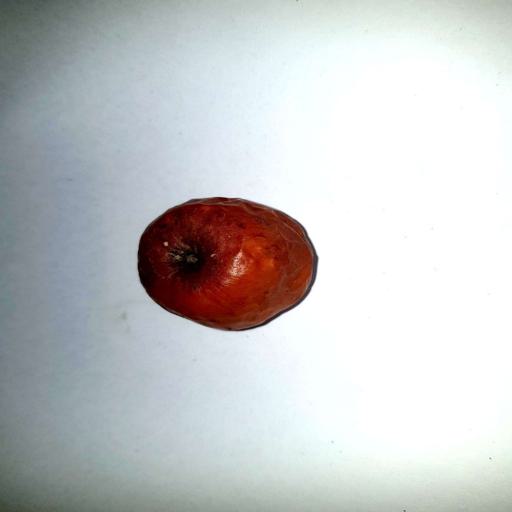
Label: bruised